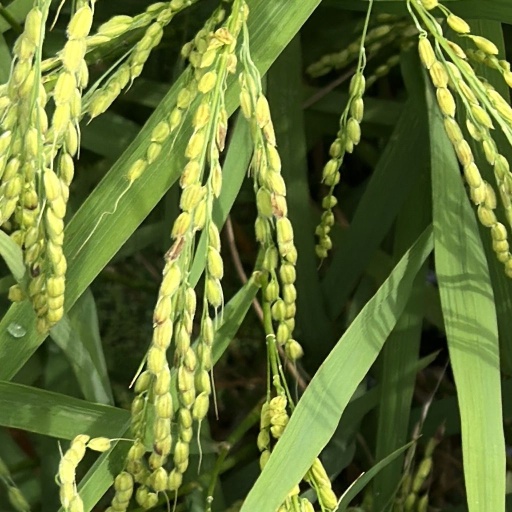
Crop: rice